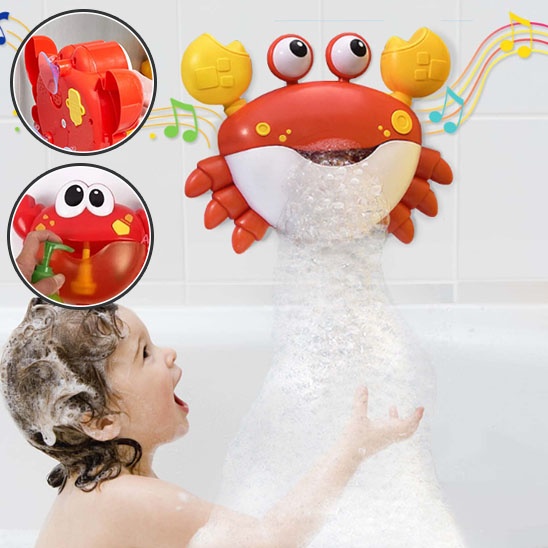
Jouet de Bain | Crabe
Jouet de Bain - Crabe : Transformez l'Heure du Bain en Aventure Magique Découvrez notre incroyable jouet de bain - crabe , conçu pour enchanter les moments de bain de votre tout-petit. Cette merveille aquatique combine musique apaisante et bulles scintillantes pour créer une expérience sensorielle inoubliable . Fini les larmes et les caprices à l'heure du bain, place à l'émerveillement et aux rires ! Une Symphonie de Bulles et de Mélodies Notre jouet de bain - crabe ne se contente pas de produire des bulles magiques , elle offre également une expérience musicale apaisante . Avec 12 mélodies douces préenregistrées , ce jouet de bain crée une ambiance relaxante qui transforme chaque bain en une séance de bien-être pour votre bébé. Un Compagnon de Bain Polyvalent Que ce soit pour un bain rapide en semaine ou une séance de jeu prolongée le week-end, notre jouet de bain - crabe s'adapte à toutes les situations . Sa capacité à fonctionner avec ou sans musique vous permet de créer l'ambiance parfaite pour chaque moment de la journée, faisant de chaque bain une expérience unique et personnalisée . Caractéristiques : Nous avons conçu ce jouet de bain - crabe en pensant à la facilité d'utilisation . Équipé de trois ventouses robustes , il s'accroche fermement à toute surface lisse de votre baignoire ou de vos murs de salle de bain. L'installation ne prend que quelques secondes , vous permettant de vous concentrer sur ce qui compte vraiment : le bonheur de votre enfant . Alimenté par 2 piles AA (non incluses) , ce jouet est prêt à l'emploi dès que vous le souhaitez. Transformez l'heure du bain en un moment magique dès aujourd'hui. Commandez notre jouet de bain - crabe et préparez-vous à vivre des instants de pure joie avec votre tout-petit. Une aventure bulleuse et musicale vous attend ! 100% SATISFAIT OU REMBOURSÉ : Tous nos produits sont automatiquement garantis 100% satisfait ou remboursé pendant 30 jours. SUPPORT FRANÇAIS 7J/7 : Une question ? Notre service client français vous répond sous 24 heures et cela 7 jours sur 7. CLIQUEZ SUR LE BOUTON « AJOUTER AU PANIER » MAINTENANT POUR PROFITER DE L'OFFRE !
Brand: Jouets idylliques
Category: Toys & Games > Toys > Bath Toys